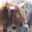
Label: cattle